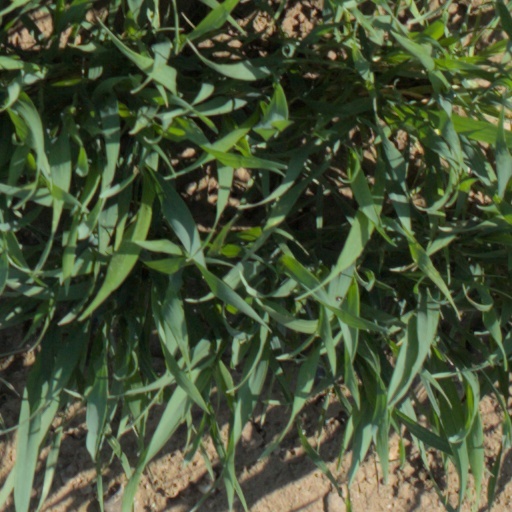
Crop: wheat